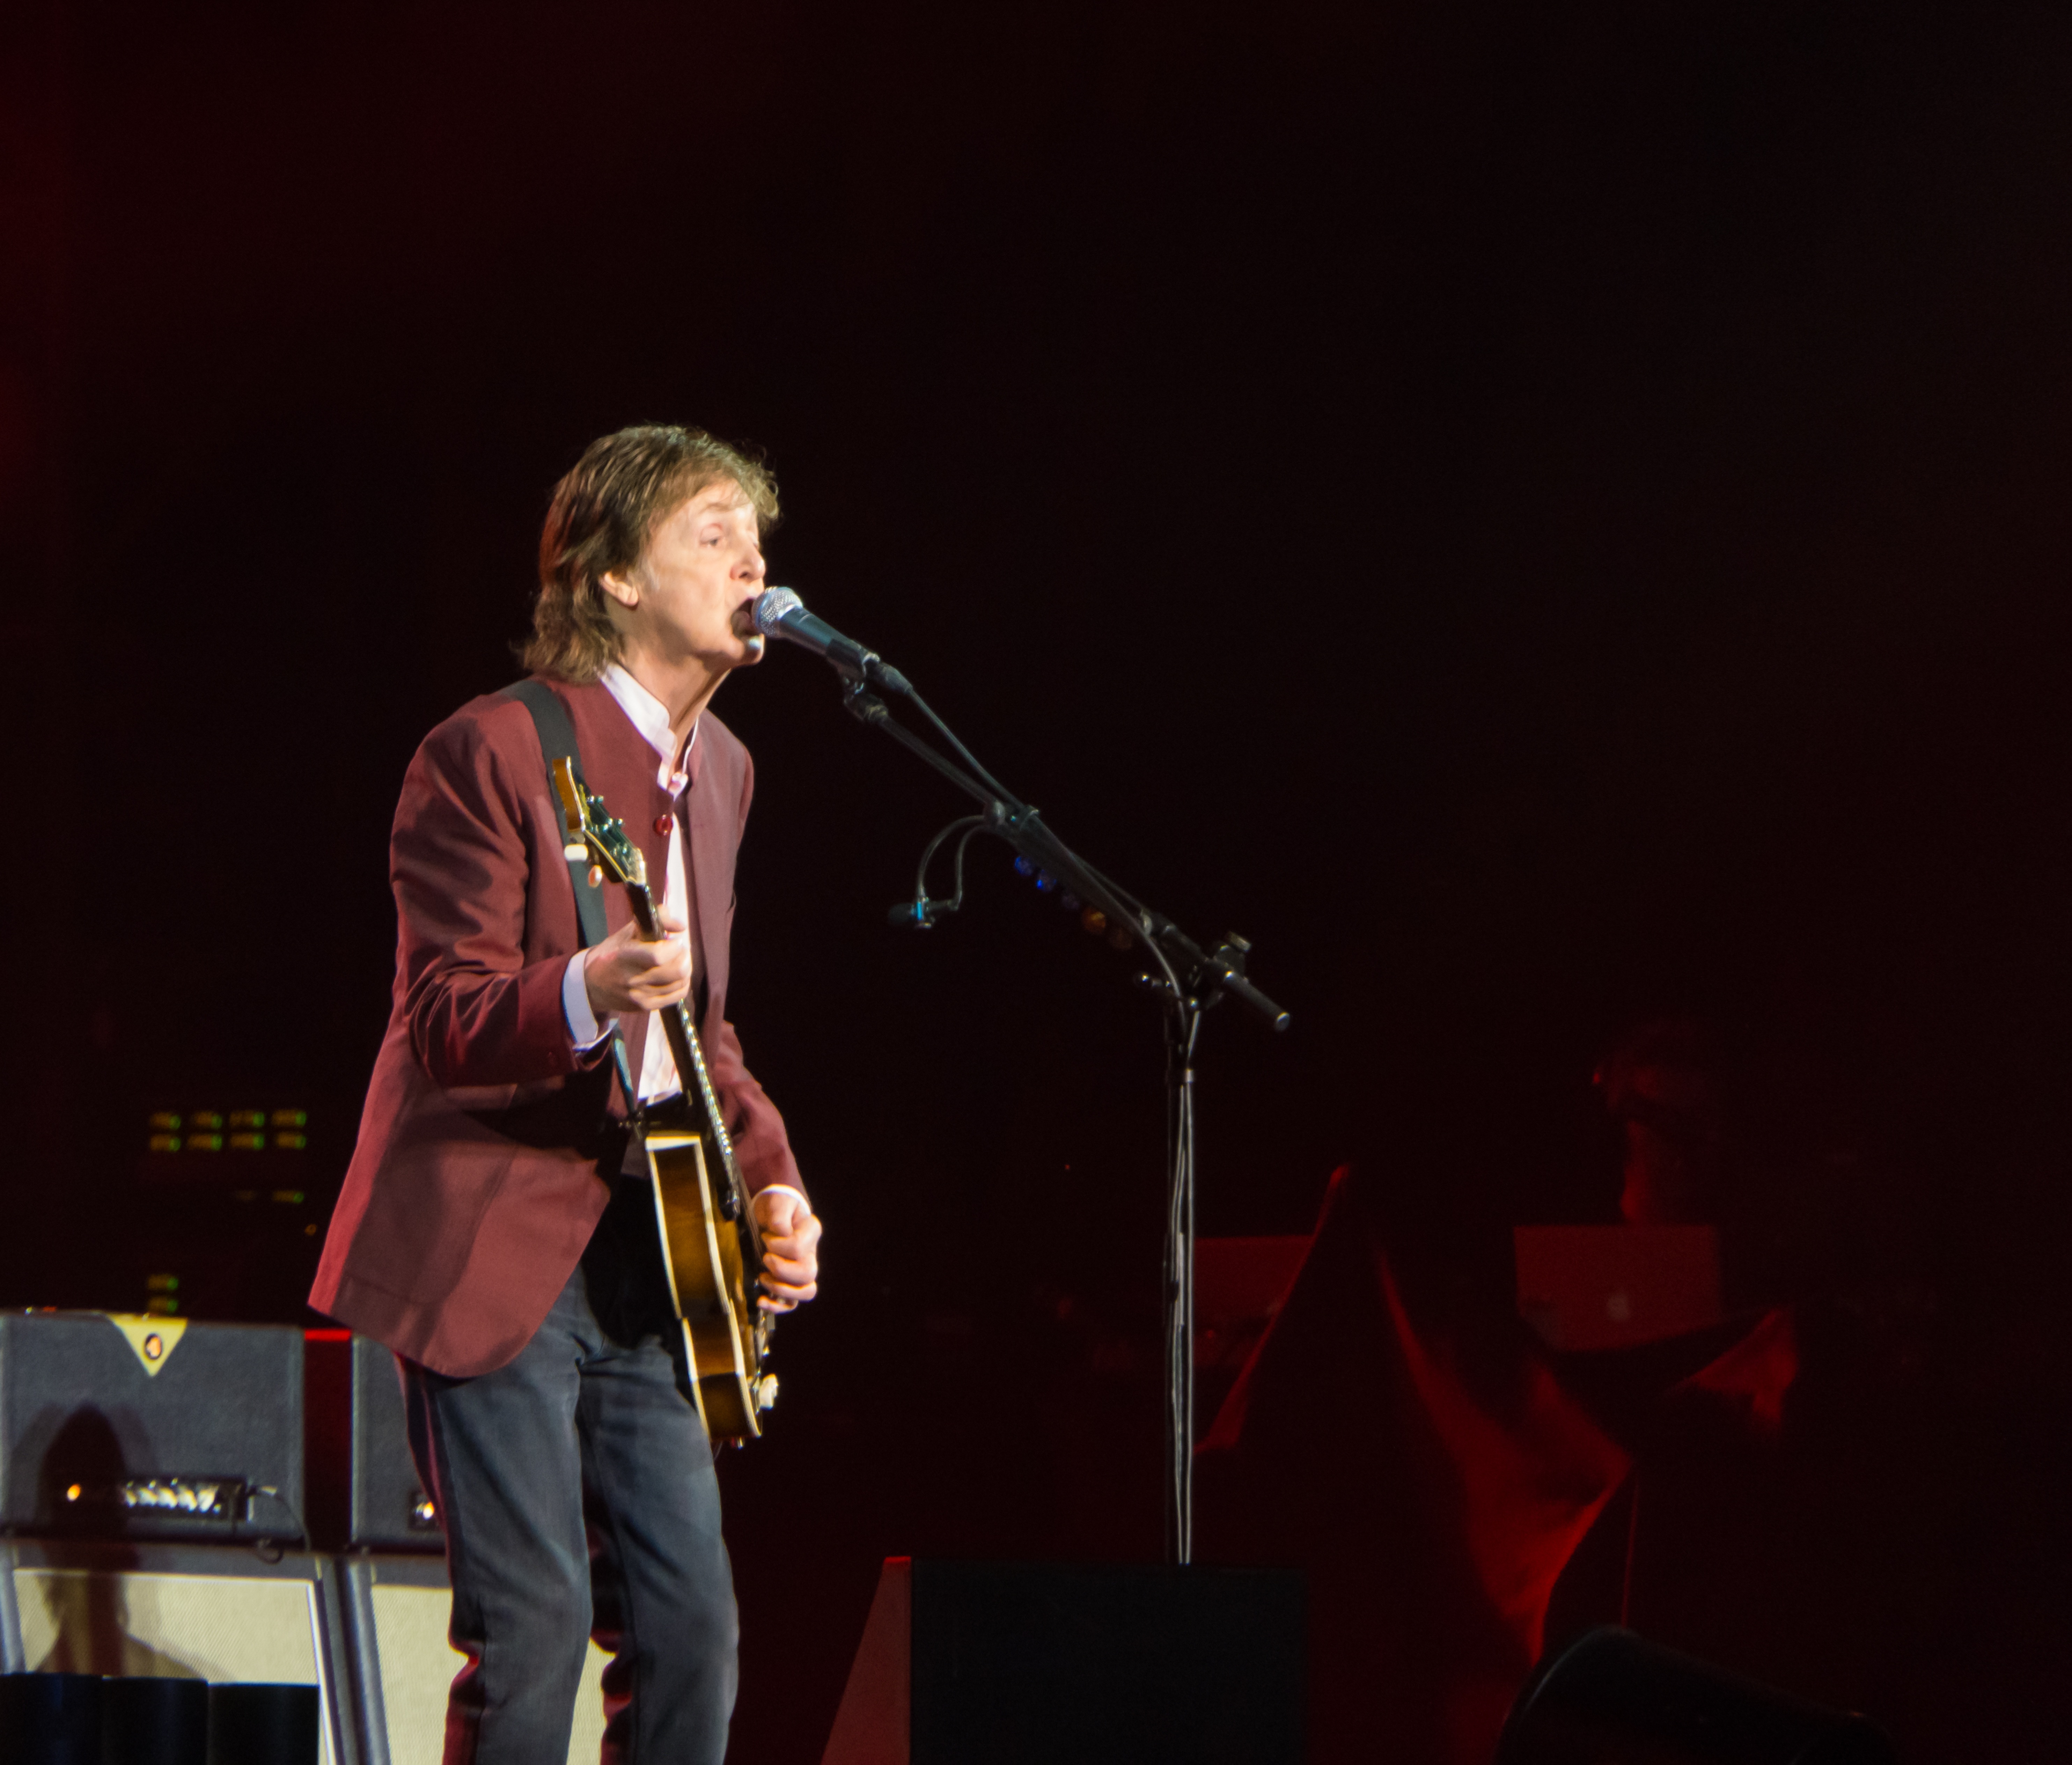
music, concert, singer, musician, performance art, 2016, stage, performance, bassist, singing, guitarist, entertainment, beatles, performing arts, dusseldorf, singer songwriter, rock concert, sir paul mccartney, esprit arena, musical theatre